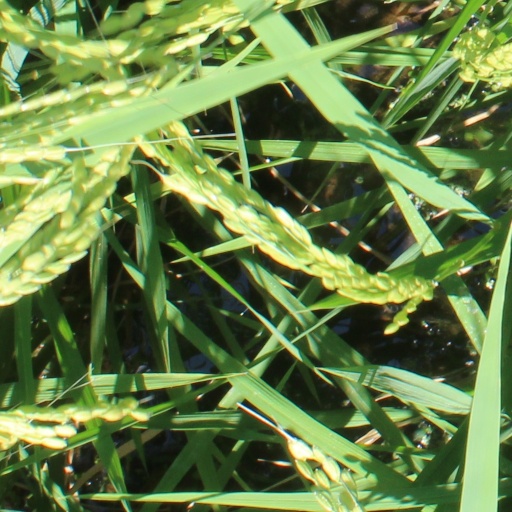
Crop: rice